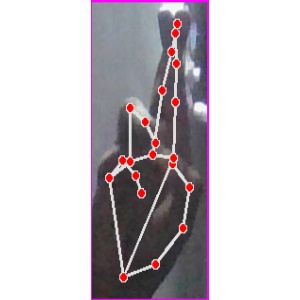
अक्षर: र